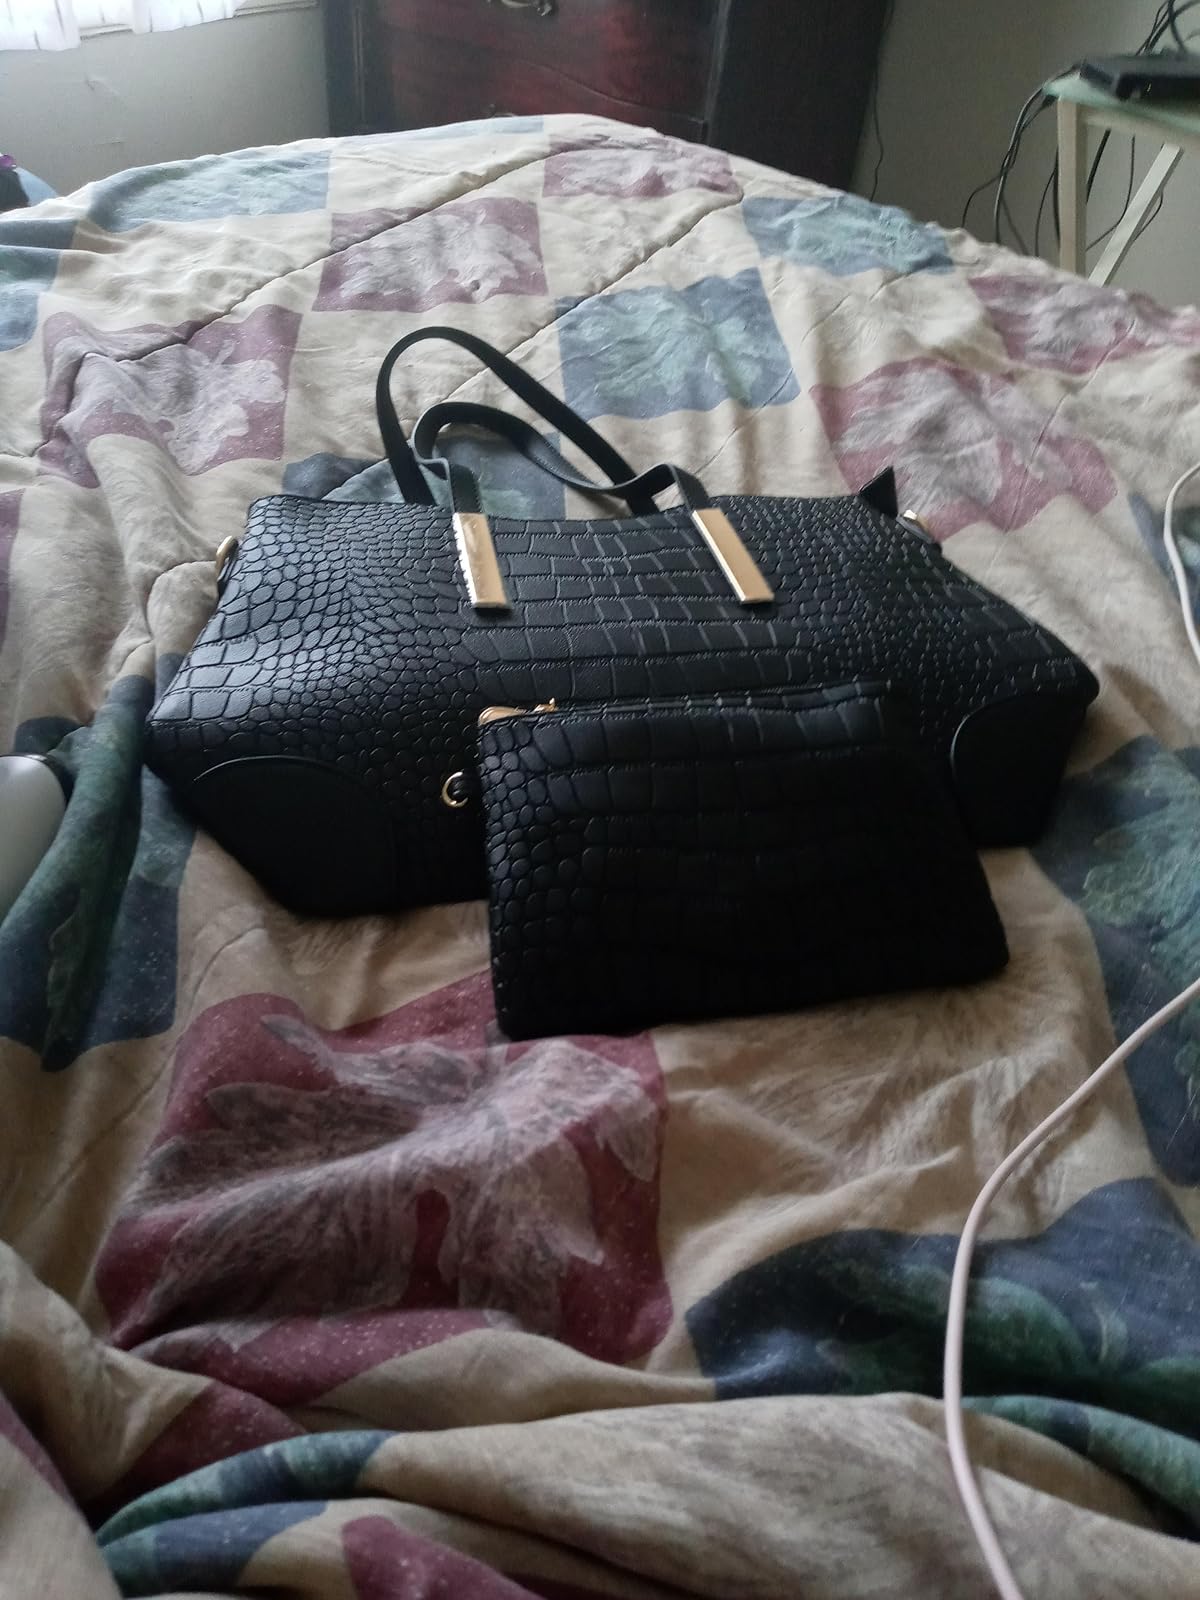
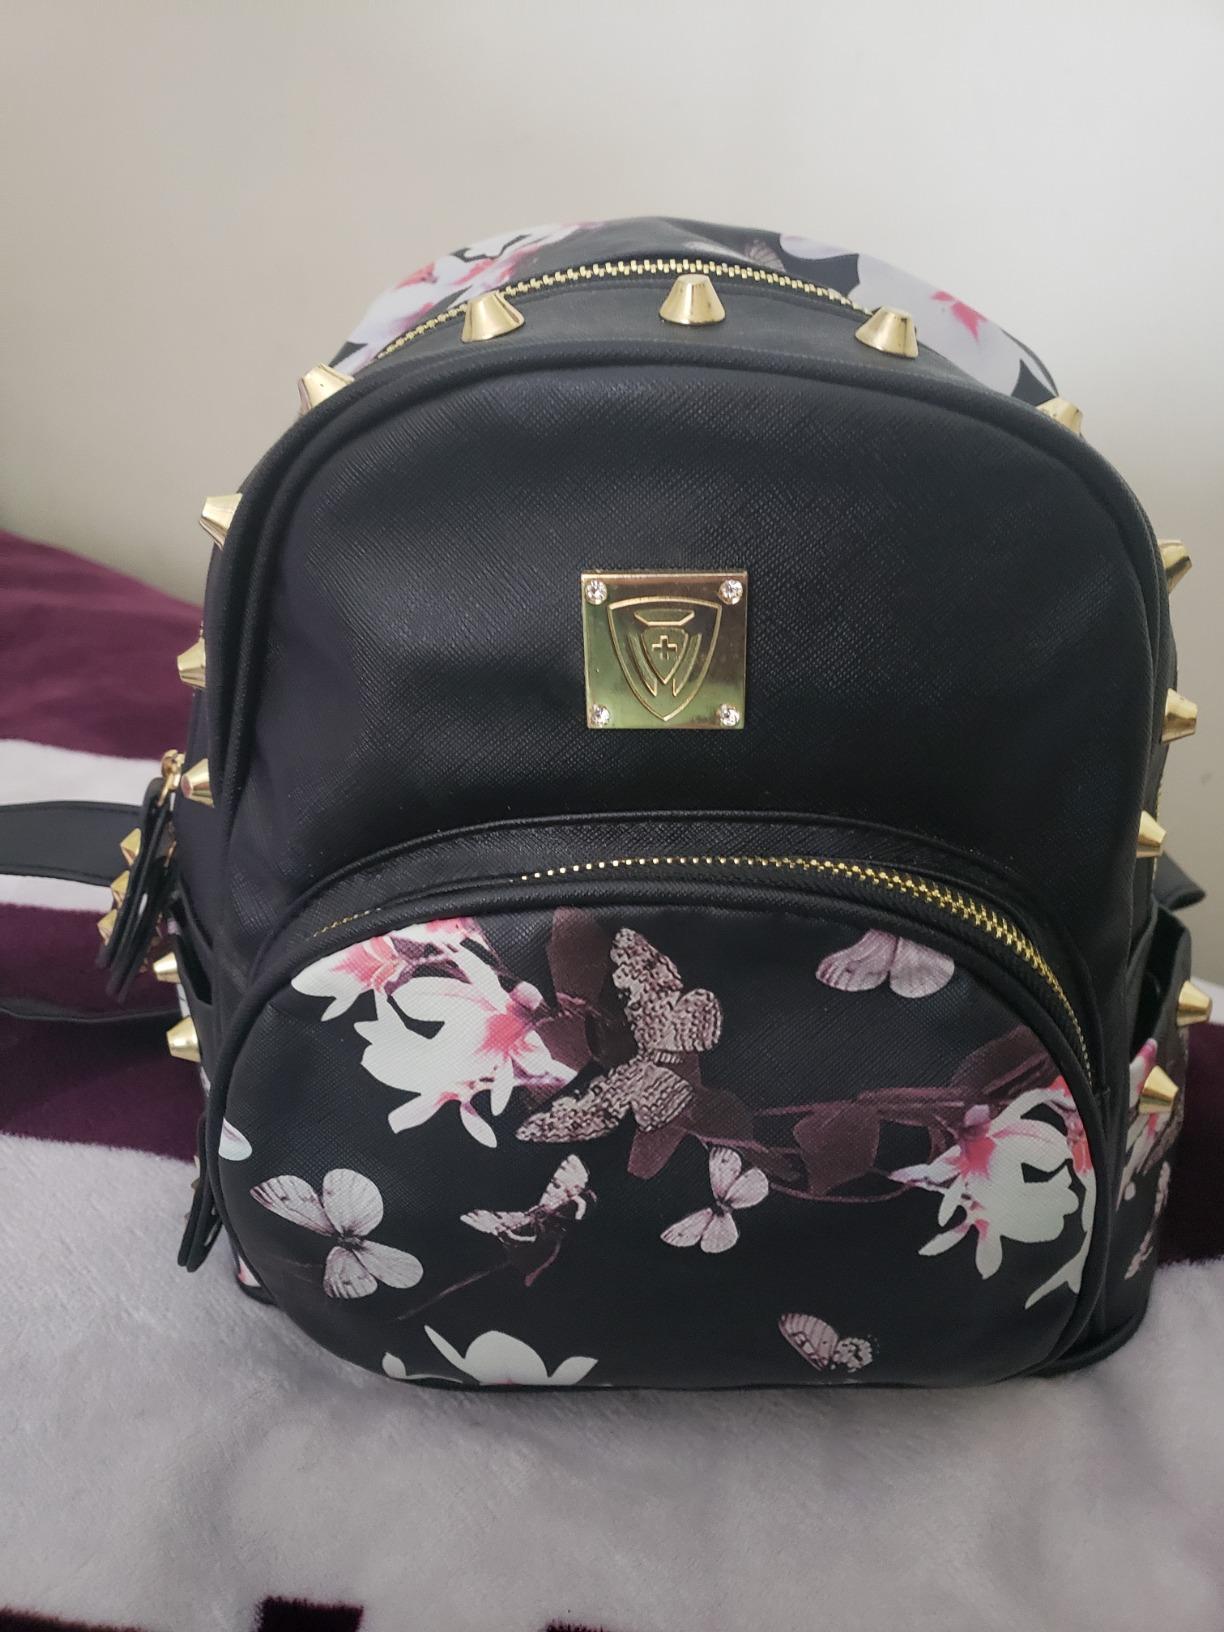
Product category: accessories_handbag
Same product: no